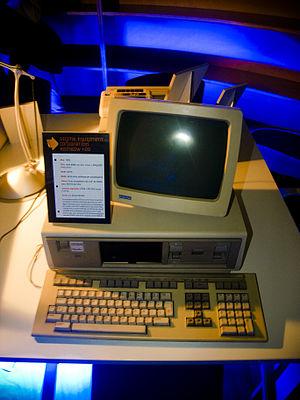
Le Rainbow 100 est un ordinateur compatible PC, construit par Digital Equipment Corporation. Cet ordinateur est une machine hybride capable d'utiliser un terminal VT100 et les systèmes d'exploitation CP/M, CP/M-86 et MS-DOS, le premier grâce à un processeur Z80 et les deux autres grâce à un Intel 8088.